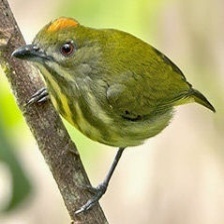
Species: YELLOW BELLIED FLOWERPECKER
Scientific name: DICAEUM MELANOXANTHUM